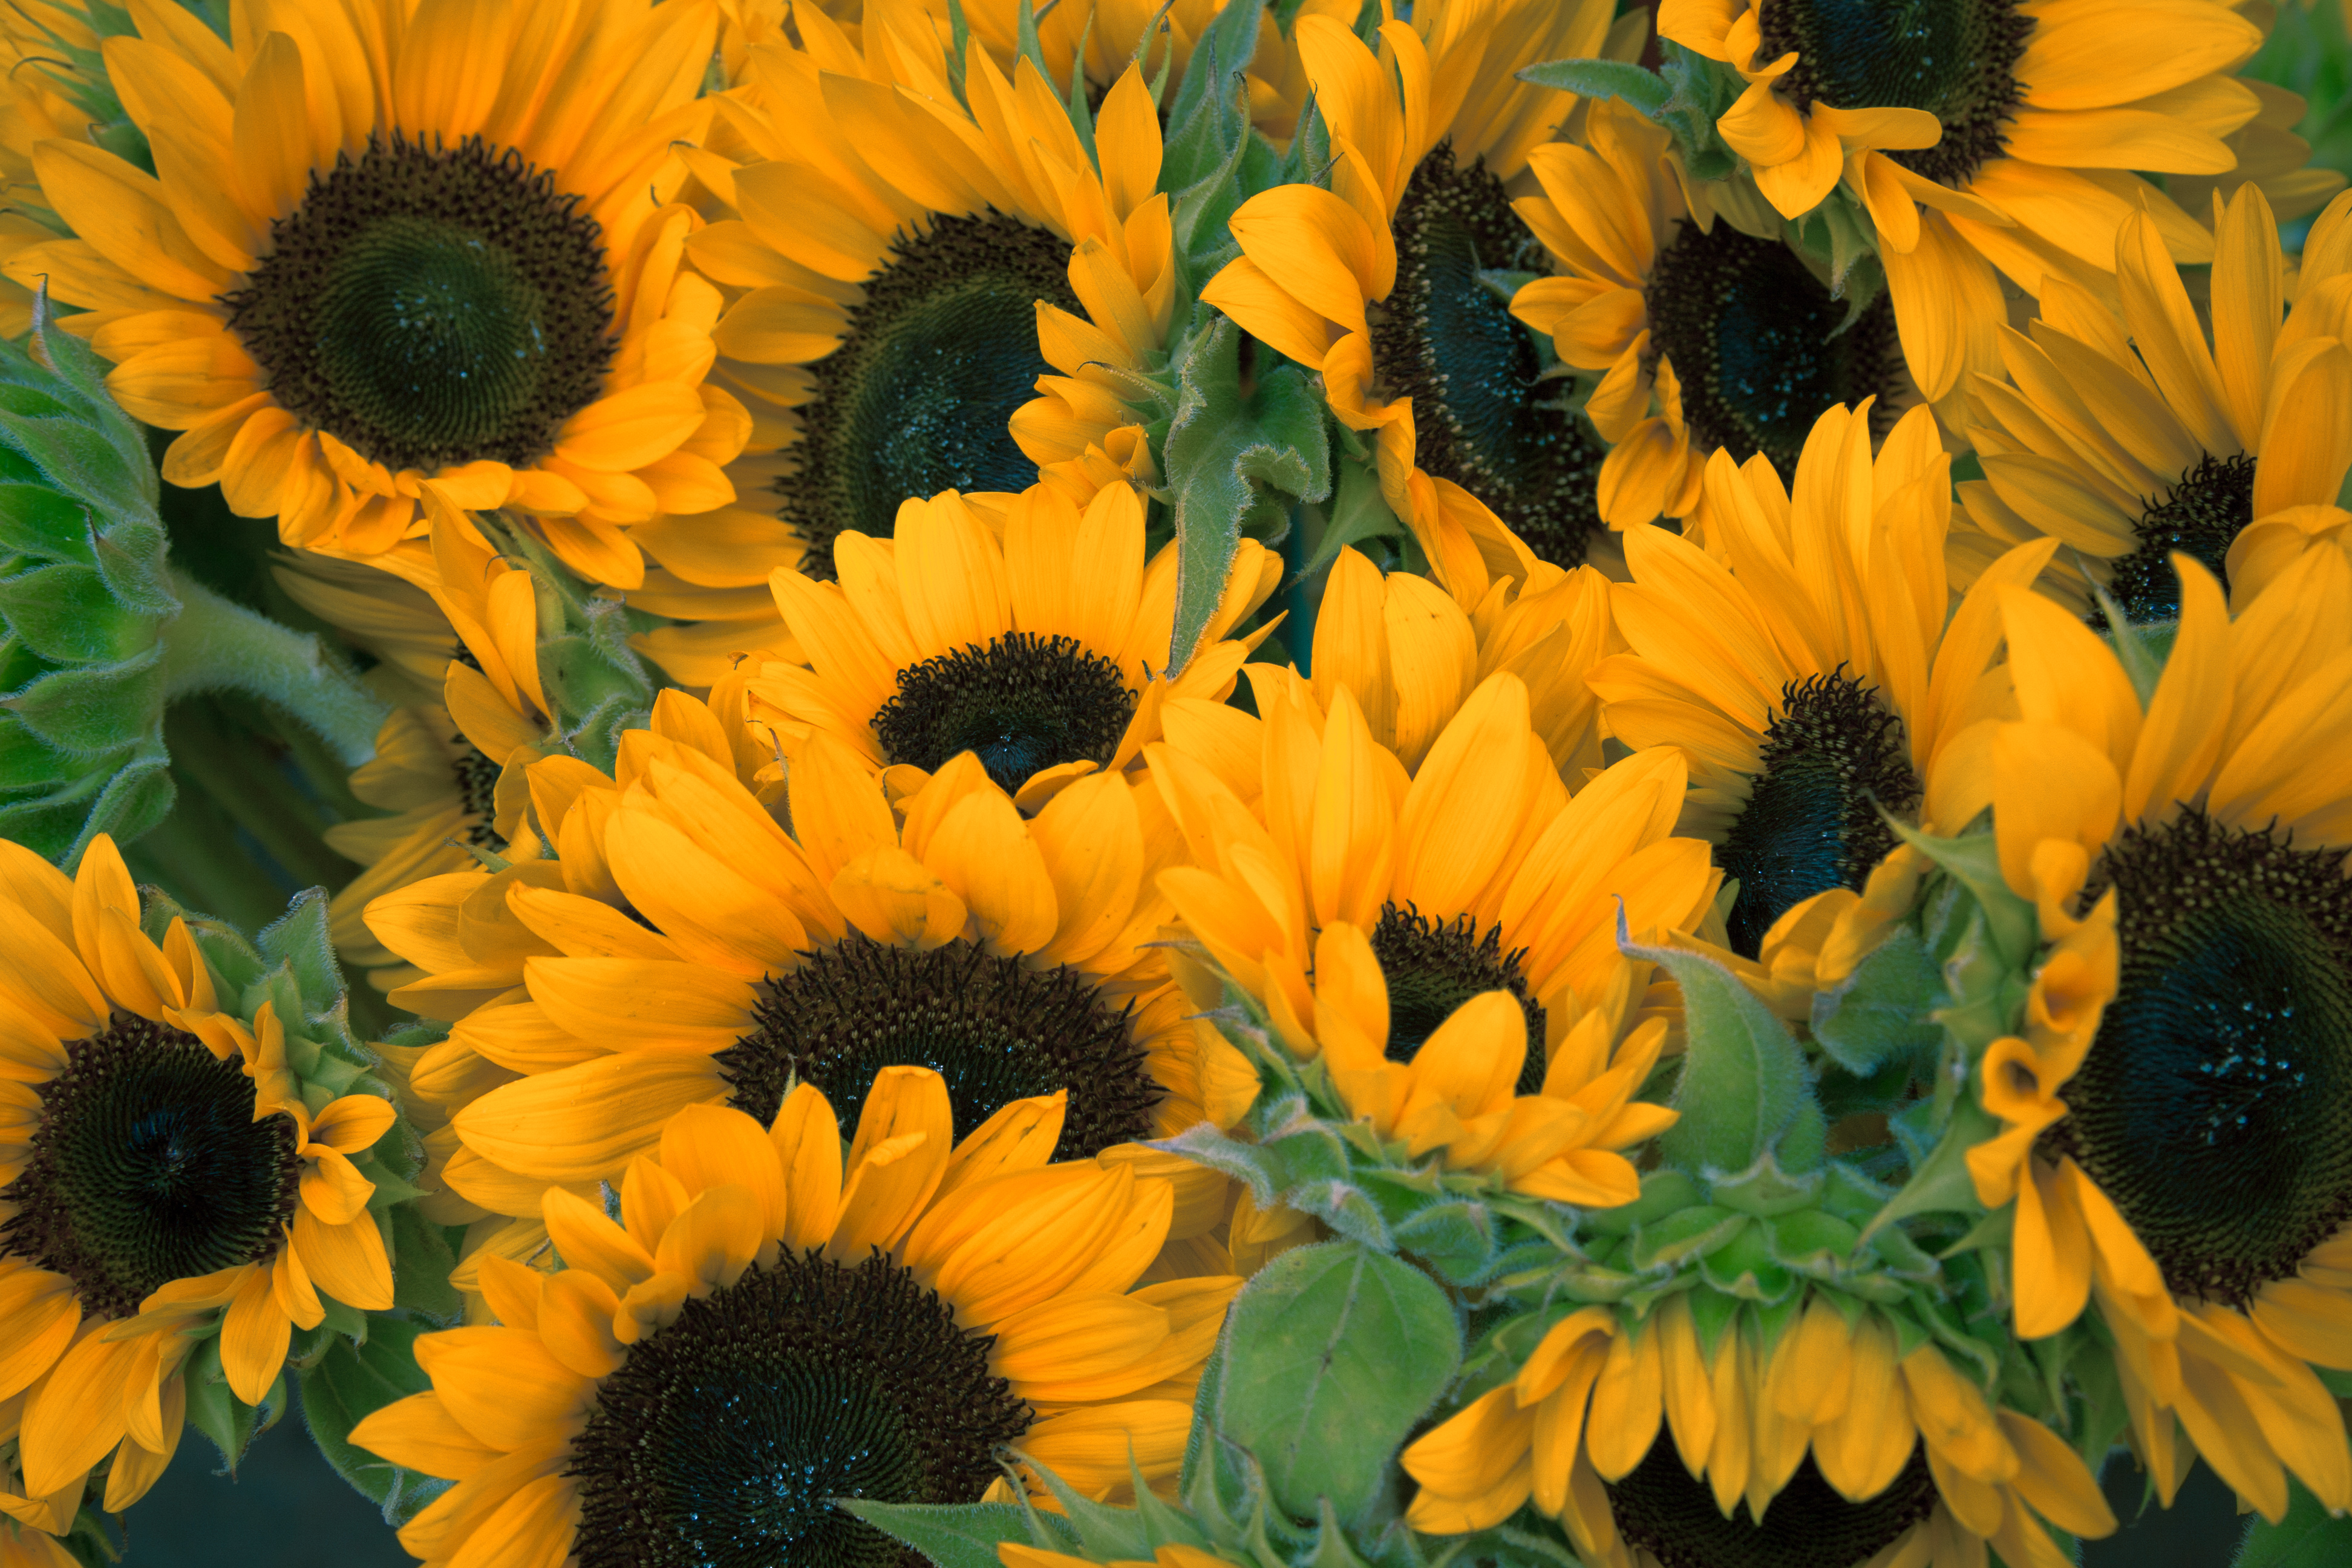
blossom, plant, field, flower, petal, bloom, yellow, flora, sunflower, flowers, sunflowers, macro photography, flowering plant, daisy family, sunflower seed, annual plant, plant stem, land plant